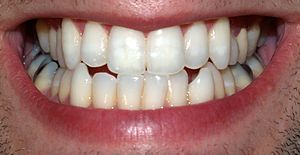
Tand
Tænder
En tand er en emaljedækket knogle i munden på visse pattedyr, krybdyr, padder og fisk.